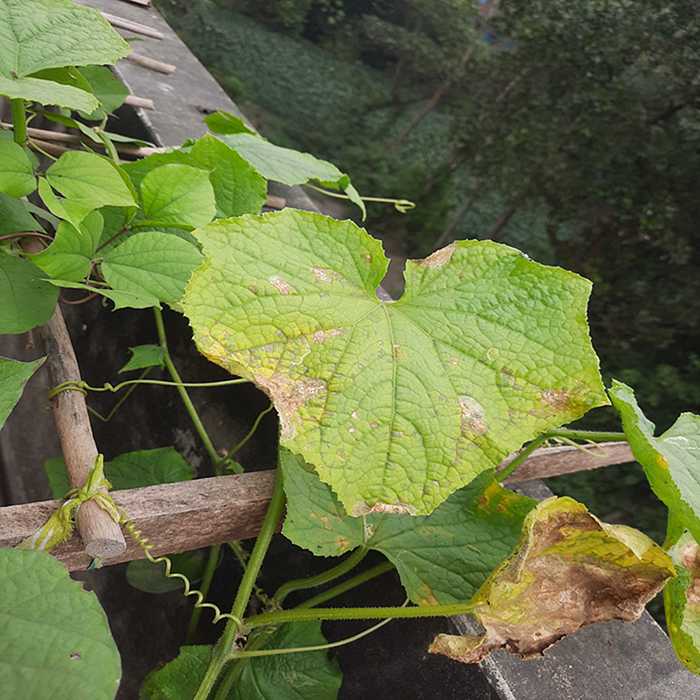
Plant: Cucumber
Label: Anthracnose lesions